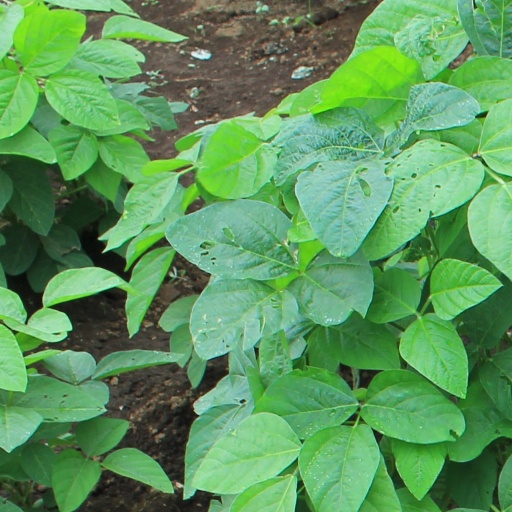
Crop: soybean